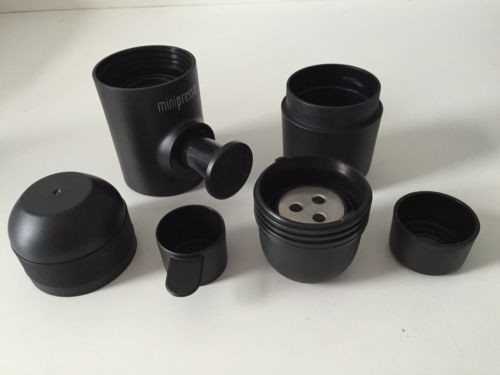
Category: coffee maker